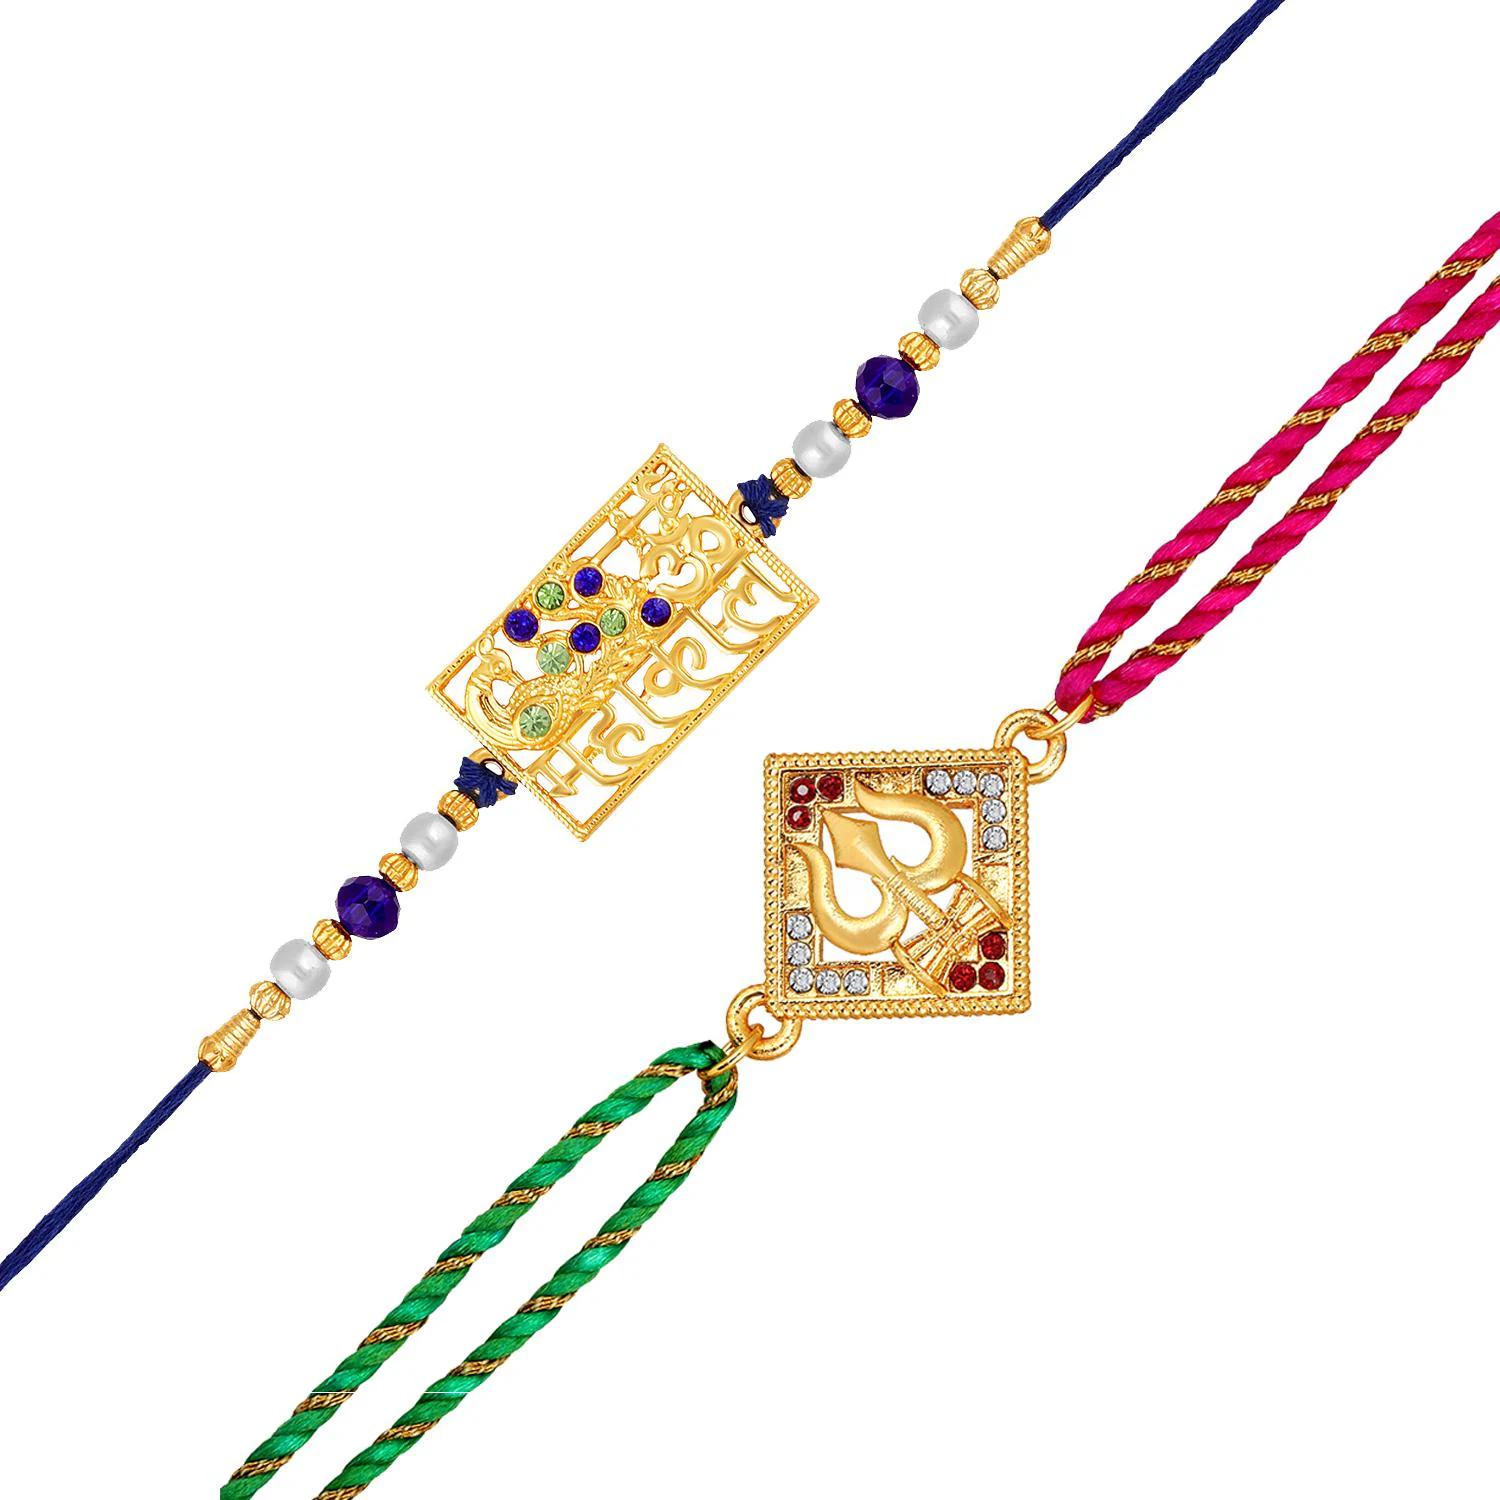
 Mahi Combo of Mahakal and Trishul Crystals Studded Rakhi for Brother, Bhai, Bro (RCO1105734G)
Type: Rakhis
Brand: Mahi
Price: Rs. 279
 Celebrate Raksha Bandhan with our exquisitely crafted Rakhi, designed to strengthen the bond between siblings. This traditional Rakhi features intricate beadwork and durable thread, ensuring it stands the test of time. Handmade with care, each Rakhi is a unique and meaningful gift for your brother. Each Rakhi carries heartfelt blessings and good wishes for your brother's well-being and success. Celebrates the bond of love and protection between siblings, a cherished tradition in Indian culture.
Features: The Rakhi is adorned with vibrant colors and attractive embellishments that add a touch of elegance to the celebration.,Content in Box : 2 Rakhi's ; Cultural Significance: This beautiful Rakhi will acknowledge your love for Your Brother with the promise that your bond with him will grow stronger as time goes on.,Vibrant Colors: Adding bright and playful colors to the celebration will make it stand out and make it more enjoyable. This Rakhi Combo comes with a Small Rakhi Greeting Card along with a few grams of Roli & Chawal,Celebrate the bond of love and protection with our exquisite Rakhis. Share the joy of Raksha Bandhan Festival with this beautiful Rakhi, a token of love, protection and blessings.,Adjustable Size and Easy to tie: Designed to fit wrists of all sizes. It is simple and easy to tie the Rakhi securely and effortlessly.
Included: 2 Rakhis